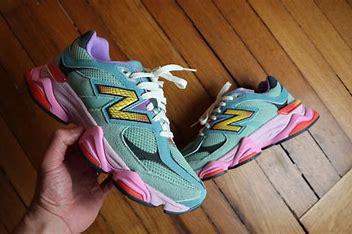
Brand: New
Model: Balance New Balance 9060